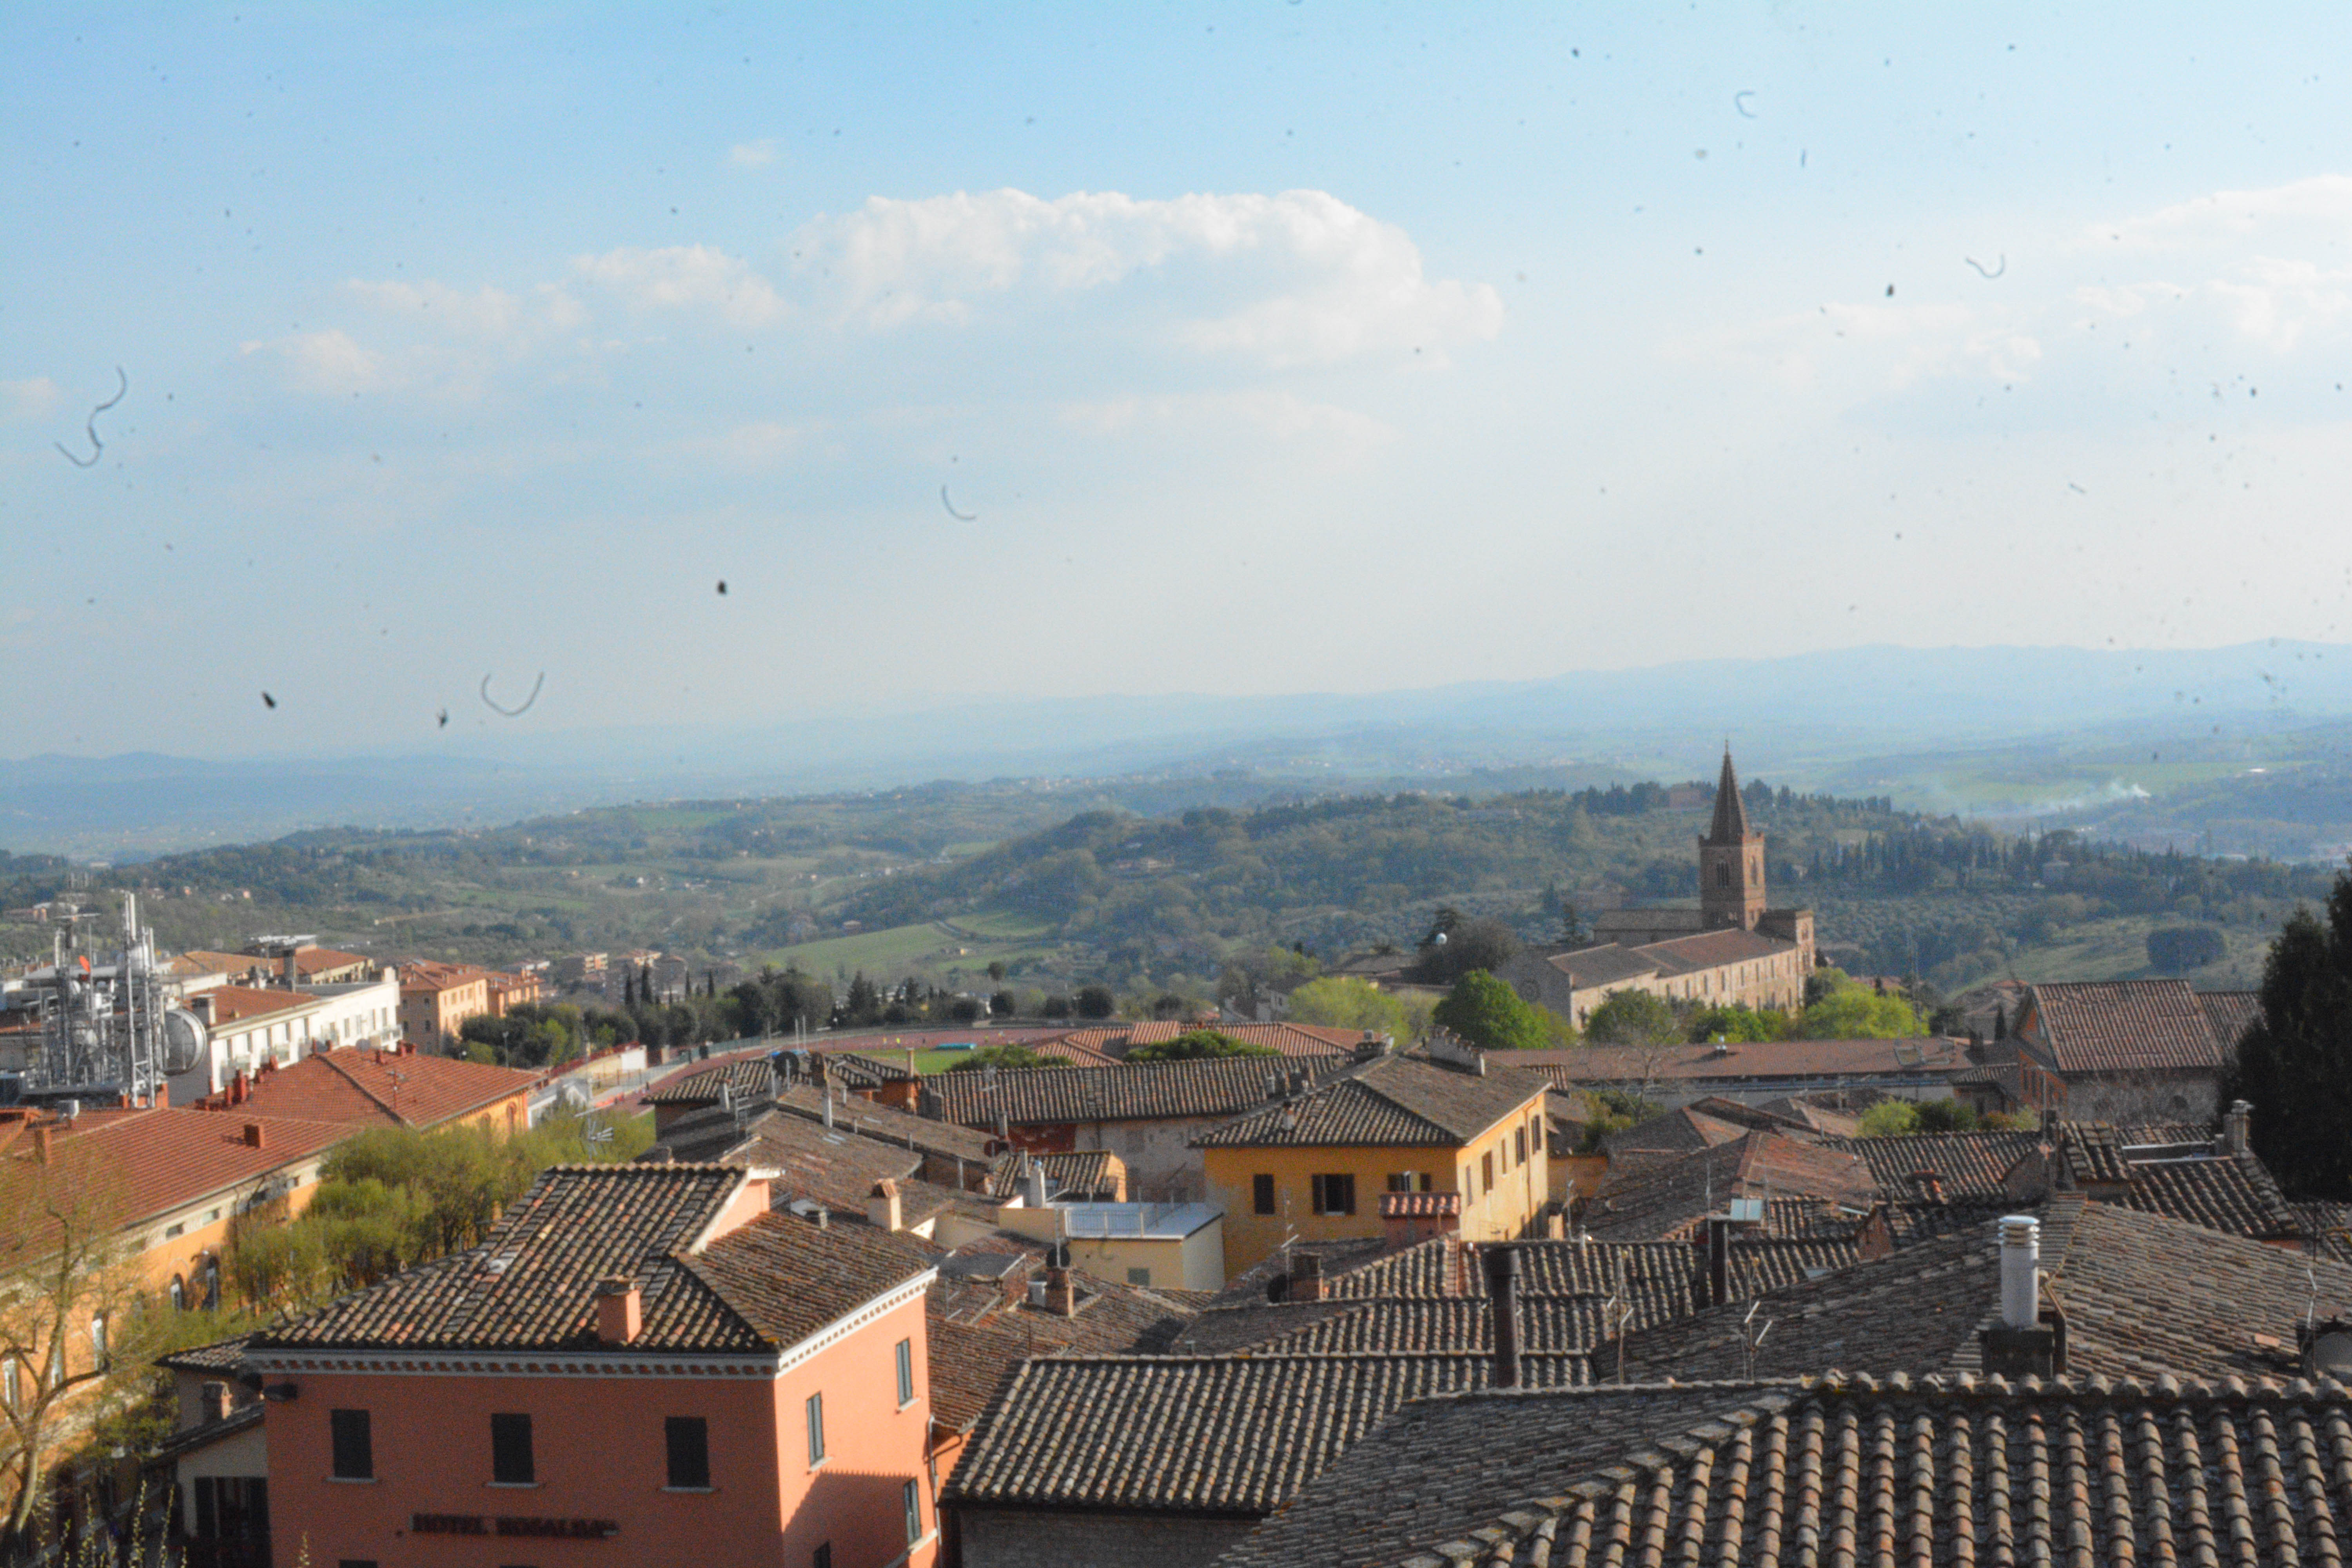
hill, town, city, cityscape, panorama, village, human settlement